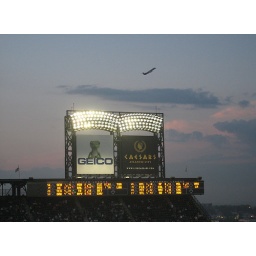
plane over citi field